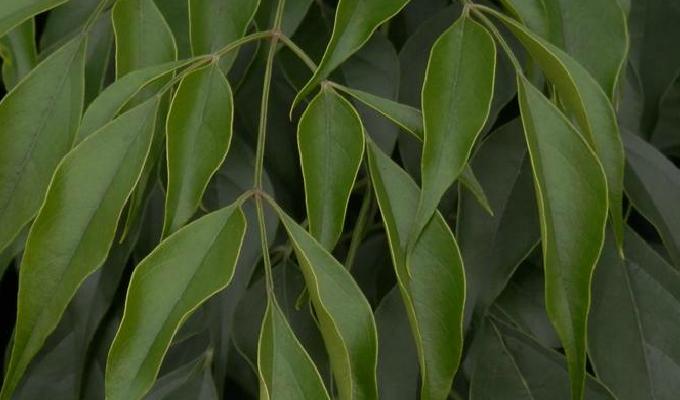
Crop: unknown
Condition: bean